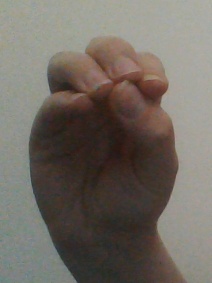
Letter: ha